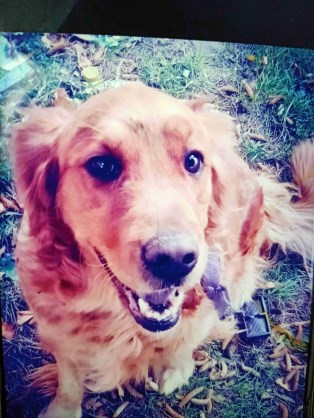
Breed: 5355-n000126-golden_retriever